Cumhuriyet Square (İzmir)

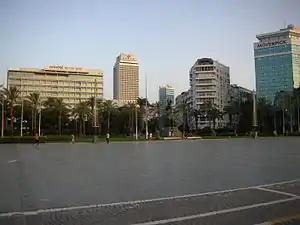
Cumhuriyet Square in Konak, İzmir.

Cumhuriyet Square (meaning "Republic Square") is one of the main urban squares of İzmir, Turkey, located between the neighbourhoods of Alsancak and Çankaya in the Konak district. It is a coastal square at the port of İzmir, very close to Pasaport Quay along the shoreline of the Aegean Sea. It is one of the most popular urban squares of İzmir for public gatherings, together with Konak Square and Gündoğdu Square.